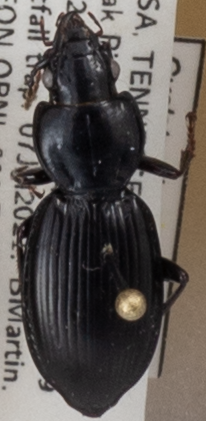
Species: Cyclotrachelus fucatus
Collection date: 2021-07-07
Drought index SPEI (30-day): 0.058
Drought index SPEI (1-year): -0.048
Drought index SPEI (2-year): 1.69